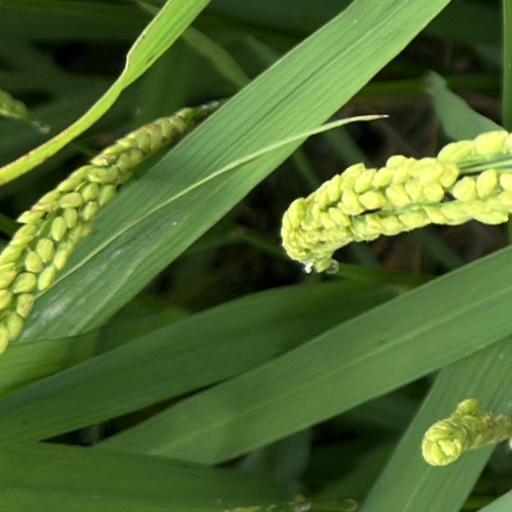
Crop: rice